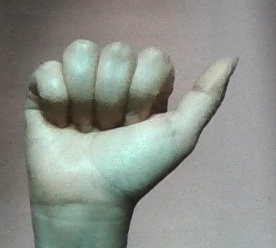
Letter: dhad